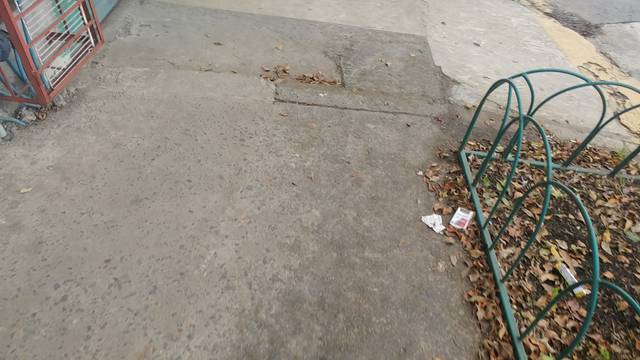
Region: Mexico
Coordinates: 19.535, -96.917